Slavery in Africa

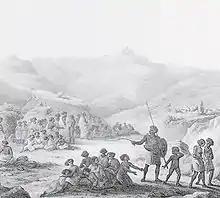
Slaves in Ethiopia, 19th century

Such observations, across the late 1500s and early 1600s observers, estimate that around 35,000 European Christian slaves held throughout this period on the Barbary Coast, across Tripoli, Tunis, but mostly in Algiers. The majority were sailors taken with their ships, but others were fishermen and coastal villagers, and overall most of the captives were people from lands close to Africa, particularly Spain and Italy.